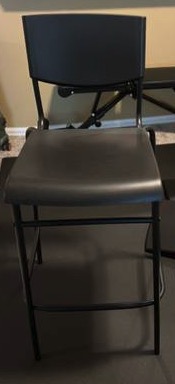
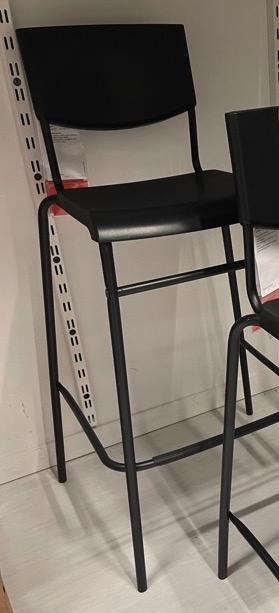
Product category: stool
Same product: yes